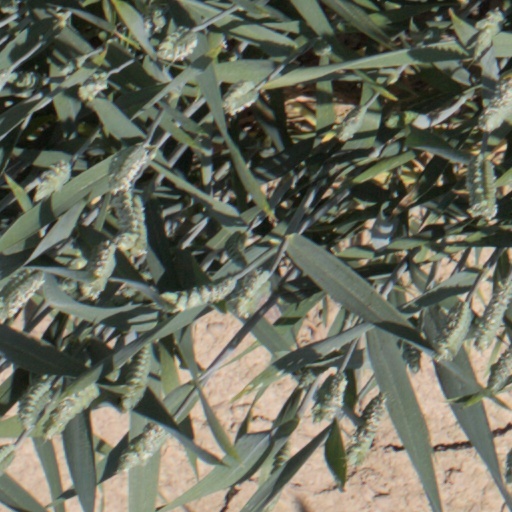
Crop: wheat